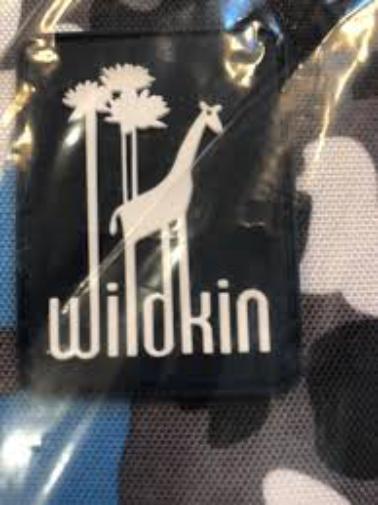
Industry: Necessities